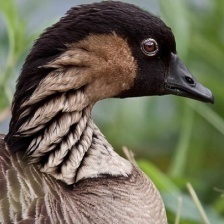
Species: HAWAIIAN GOOSE
Scientific name: BRANTA SANDVICENSIS
ImageNet parent category: goose